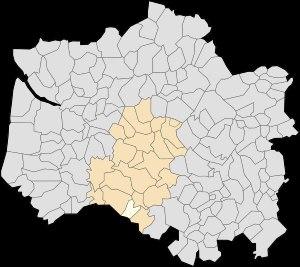
Saulchoy est une commune française située dans le département du Pas-de-Calais en région Hauts-de-France.